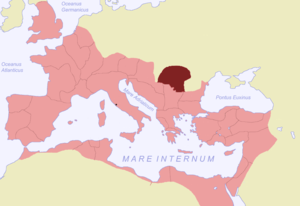
La Dacie trajane ou Dacia felix est une partie de la Dacie, riche en or, sel et bois, colonisée et devenue province de l'Empire romain durant 150 ans, de 106 à 256. L'autre province romaine homonyme, plus tardive, a été la Dacie aurélienne.
Trajan, né sous le nom de Marcus Ulpius Traianus le 18 septembre 53 à Italica et mort le 8 ou 9 août 117 à Selinus, en Cilicie, est empereur romain de fin janvier 98 à août 117. À sa mort, il porte le nom et les surnoms d'Imperator Caesar Divi Nervae Filius Nerva Traianus Optimus Augustus Germanicus Dacicus Parthicus.
Les guerres daciques de Trajan sont deux campagnes militaires de l'empereur romain Trajan contre le royaume dace de Décébale en 101-102 et 105-106. Elles aboutissent, en l'an 106, à l'annexion du royaume dace et à la création d'une nouvelle province, la Dacie romaine.
La Legio XIII Gemina fut une légion de l’armée romaine levée en même temps que la Legio XI Claudia par Jules César en 58 av. J.-C. en vue de sa campagne contre les Helvètes et fut présente à Gergovie et, sans doute, à Alésia. Dissoute en 45 av. J.-C., elle fut reconstituée par Octave en 42 av. J.-C. lors de la guerre civile entre les membres du triumvirat.